Bounty Bay

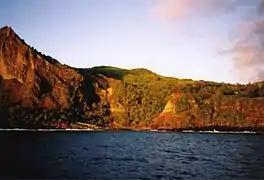
Bounty Bay, Pitcairn Island, at dawn

Bounty Bay is an embayment of the Pacific Ocean into Pitcairn Island. It is named after the "Bounty", a British naval vessel whose eighteenth-century mutiny was immortalized in the novel "Mutiny on the Bounty", and the numerous subsequent motion pictures made of it. The mutineers sailed the "Bounty" to Pitcairn Island and destroyed it by fire in the bay. Current Pitcairn Islanders are largely patrilineal descendants of the mutineers and their Tahitian wives, as exhibited by some of their surnames.